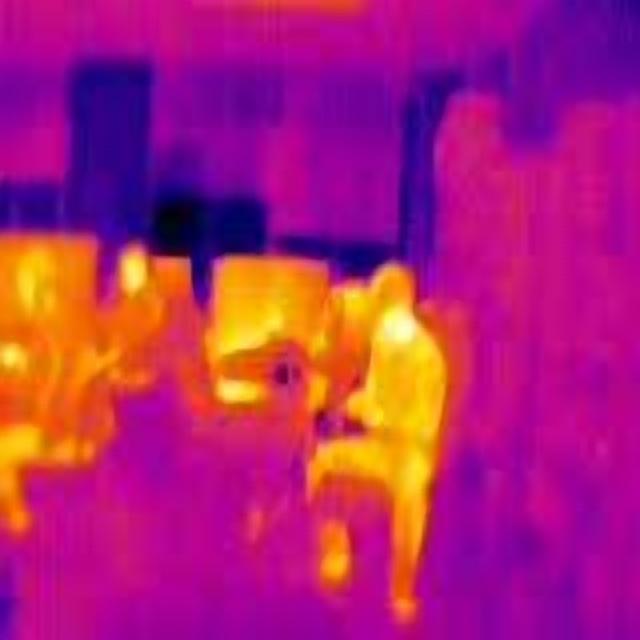
Detected objects:
label: person
label: person
label: person